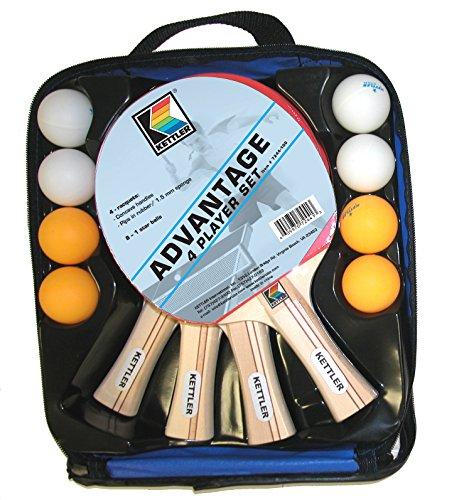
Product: Kettler Advantage Indoor Table Tennis Bundle: 4 Player Set (4 Rackets/Paddles and 8 Balls)
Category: Sports & Outdoors | Sports & Fitness | Leisure Sports & Game Room | Table Tennis | Table Tennis Sets
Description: Kettler Advantage racket features a pips-in rubber blade, providing players more control and speed for power shots.
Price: $37.97
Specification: Product Dimensions:         10 x 10 x 2 inches    |Shipping Weight: 1.8 pounds (View shipping rates and policies)|Domestic Shipping: Currently, item can be shipped only within the U.S. and to APO/FPO addresses. For APO/FPO shipments, please check with the manufacturer regarding warranty and support issues.|International Shipping: This item can be shipped to select countries outside of the U.S.  Learn More|ASIN: B0008G2VF8|Item model number: 7244-100|    #31    in Table Tennis Sets